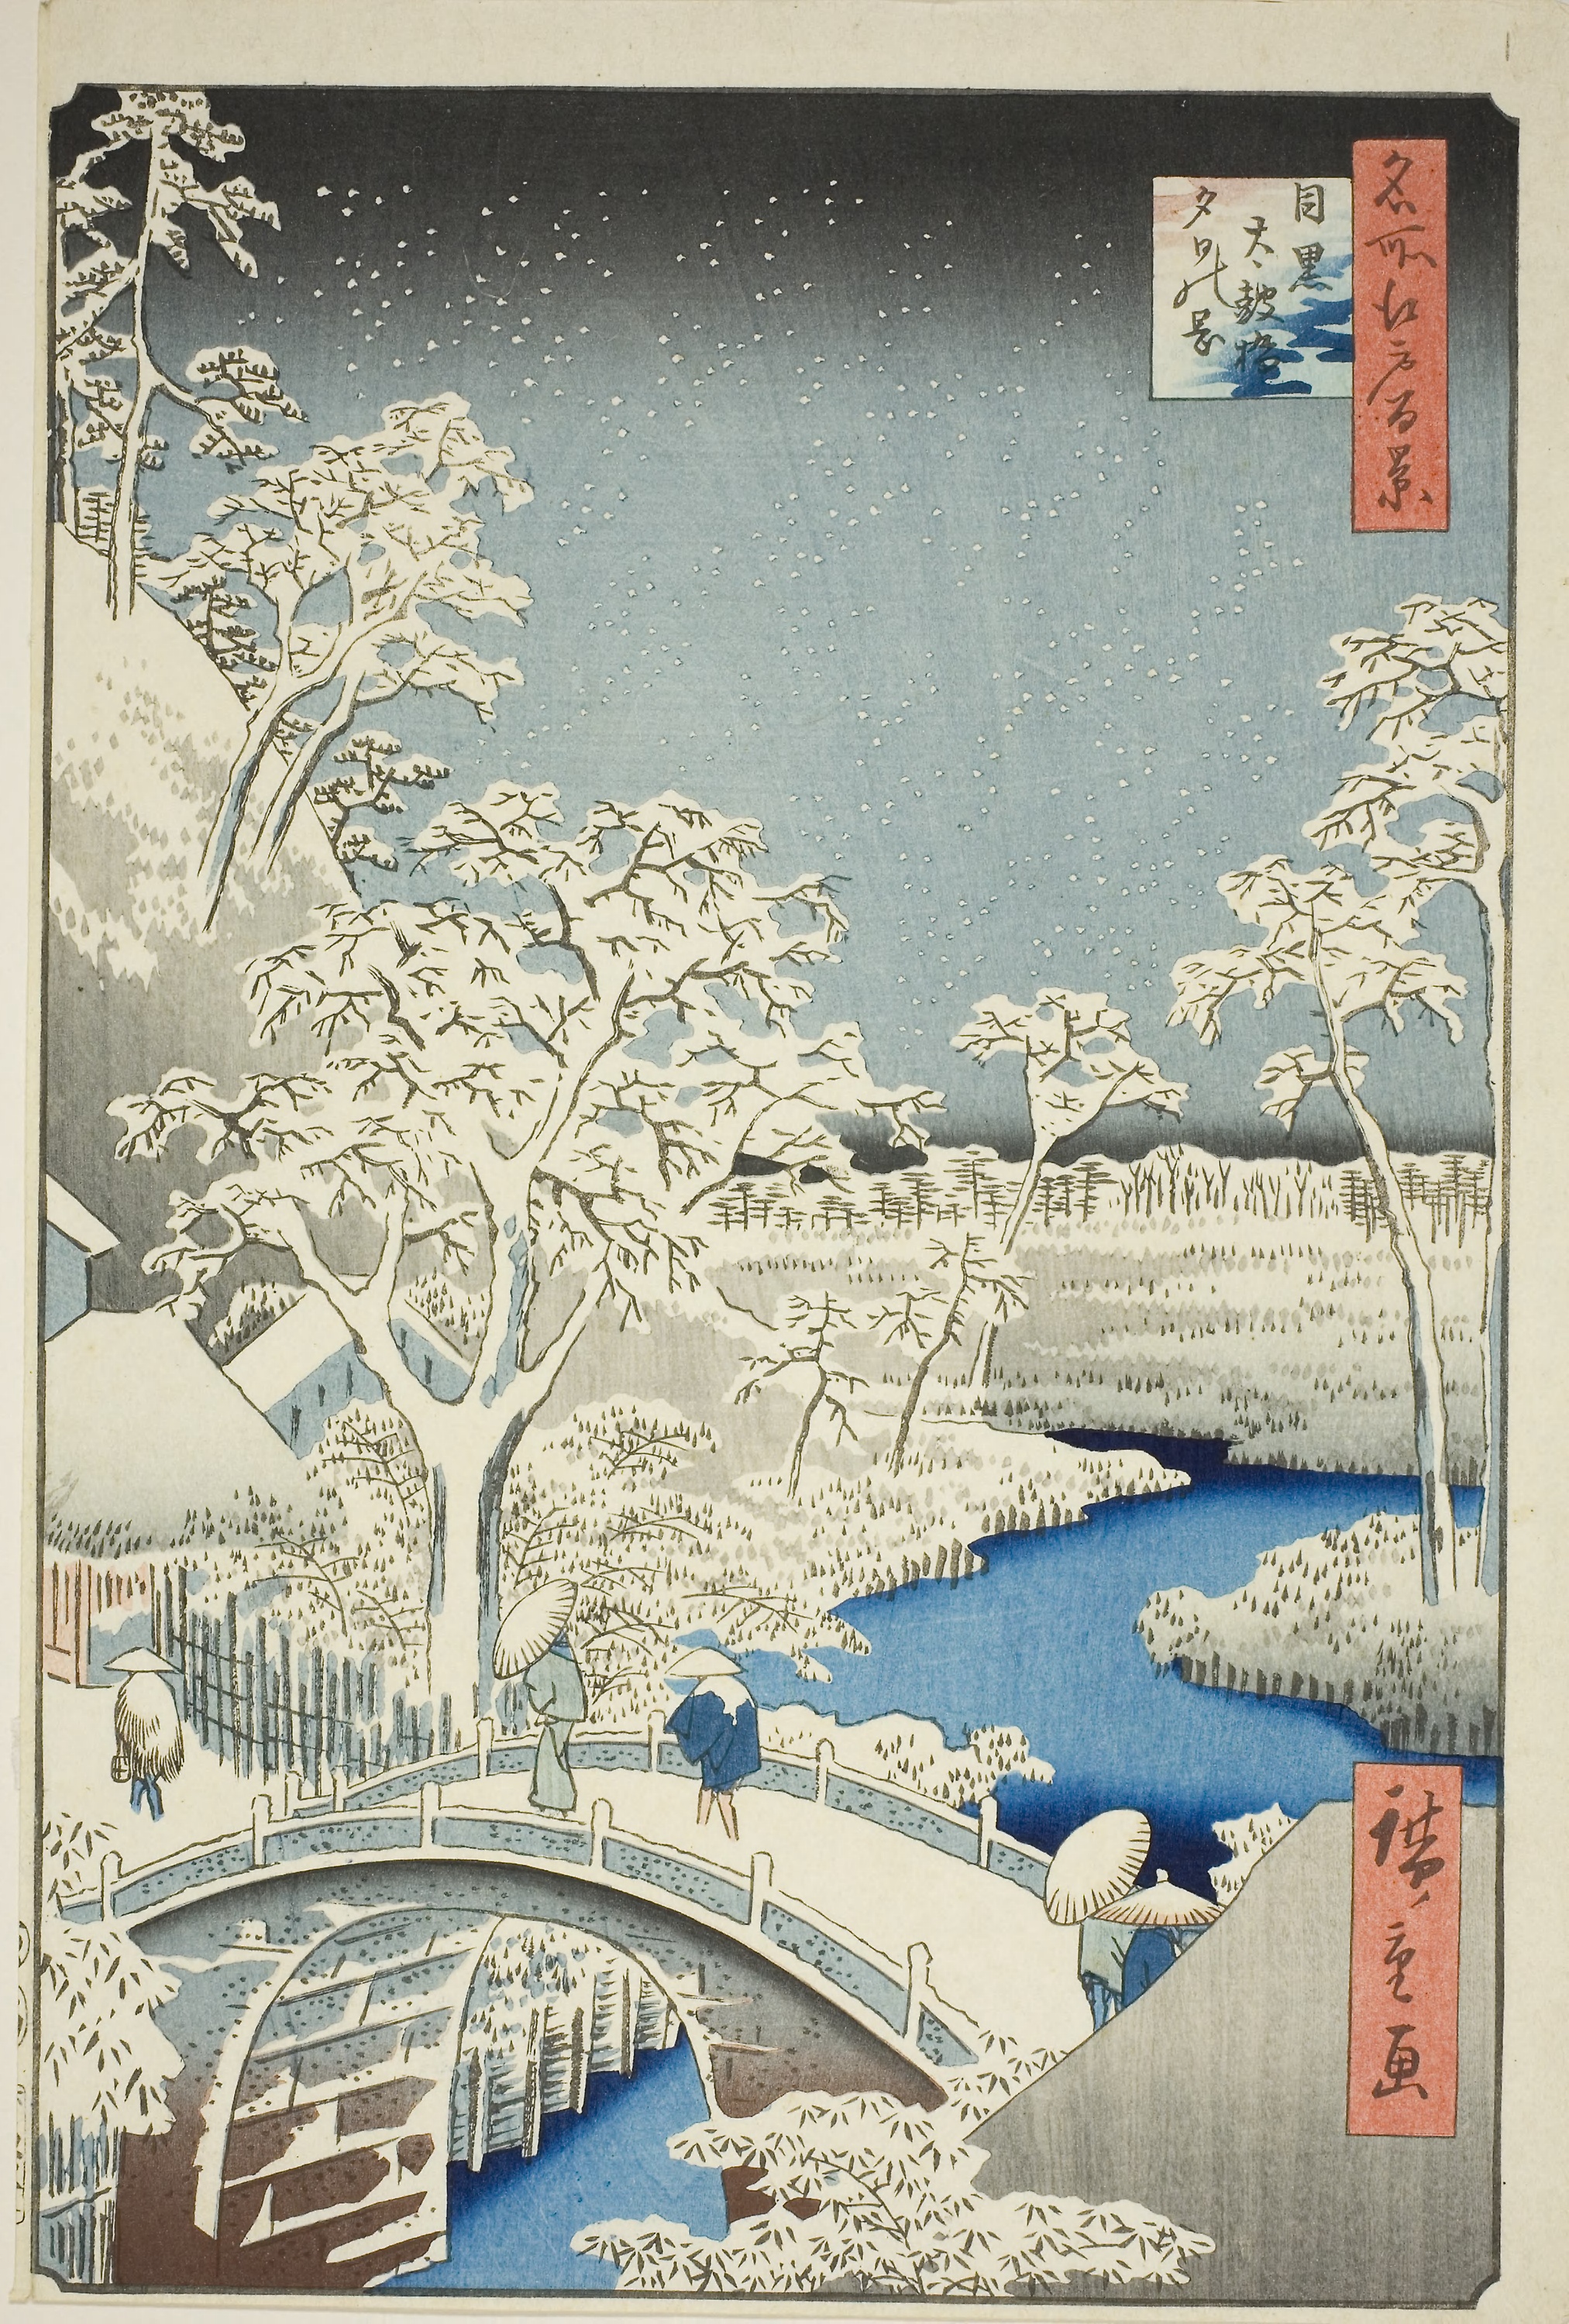
tree, map, world, illustration, art